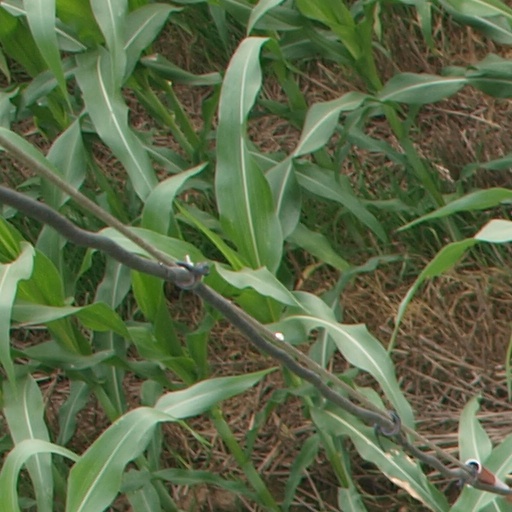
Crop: maize; corn